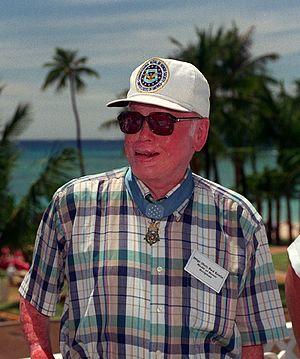
Henry Eugene « Red » Erwin, Sr. est un militaire américain.